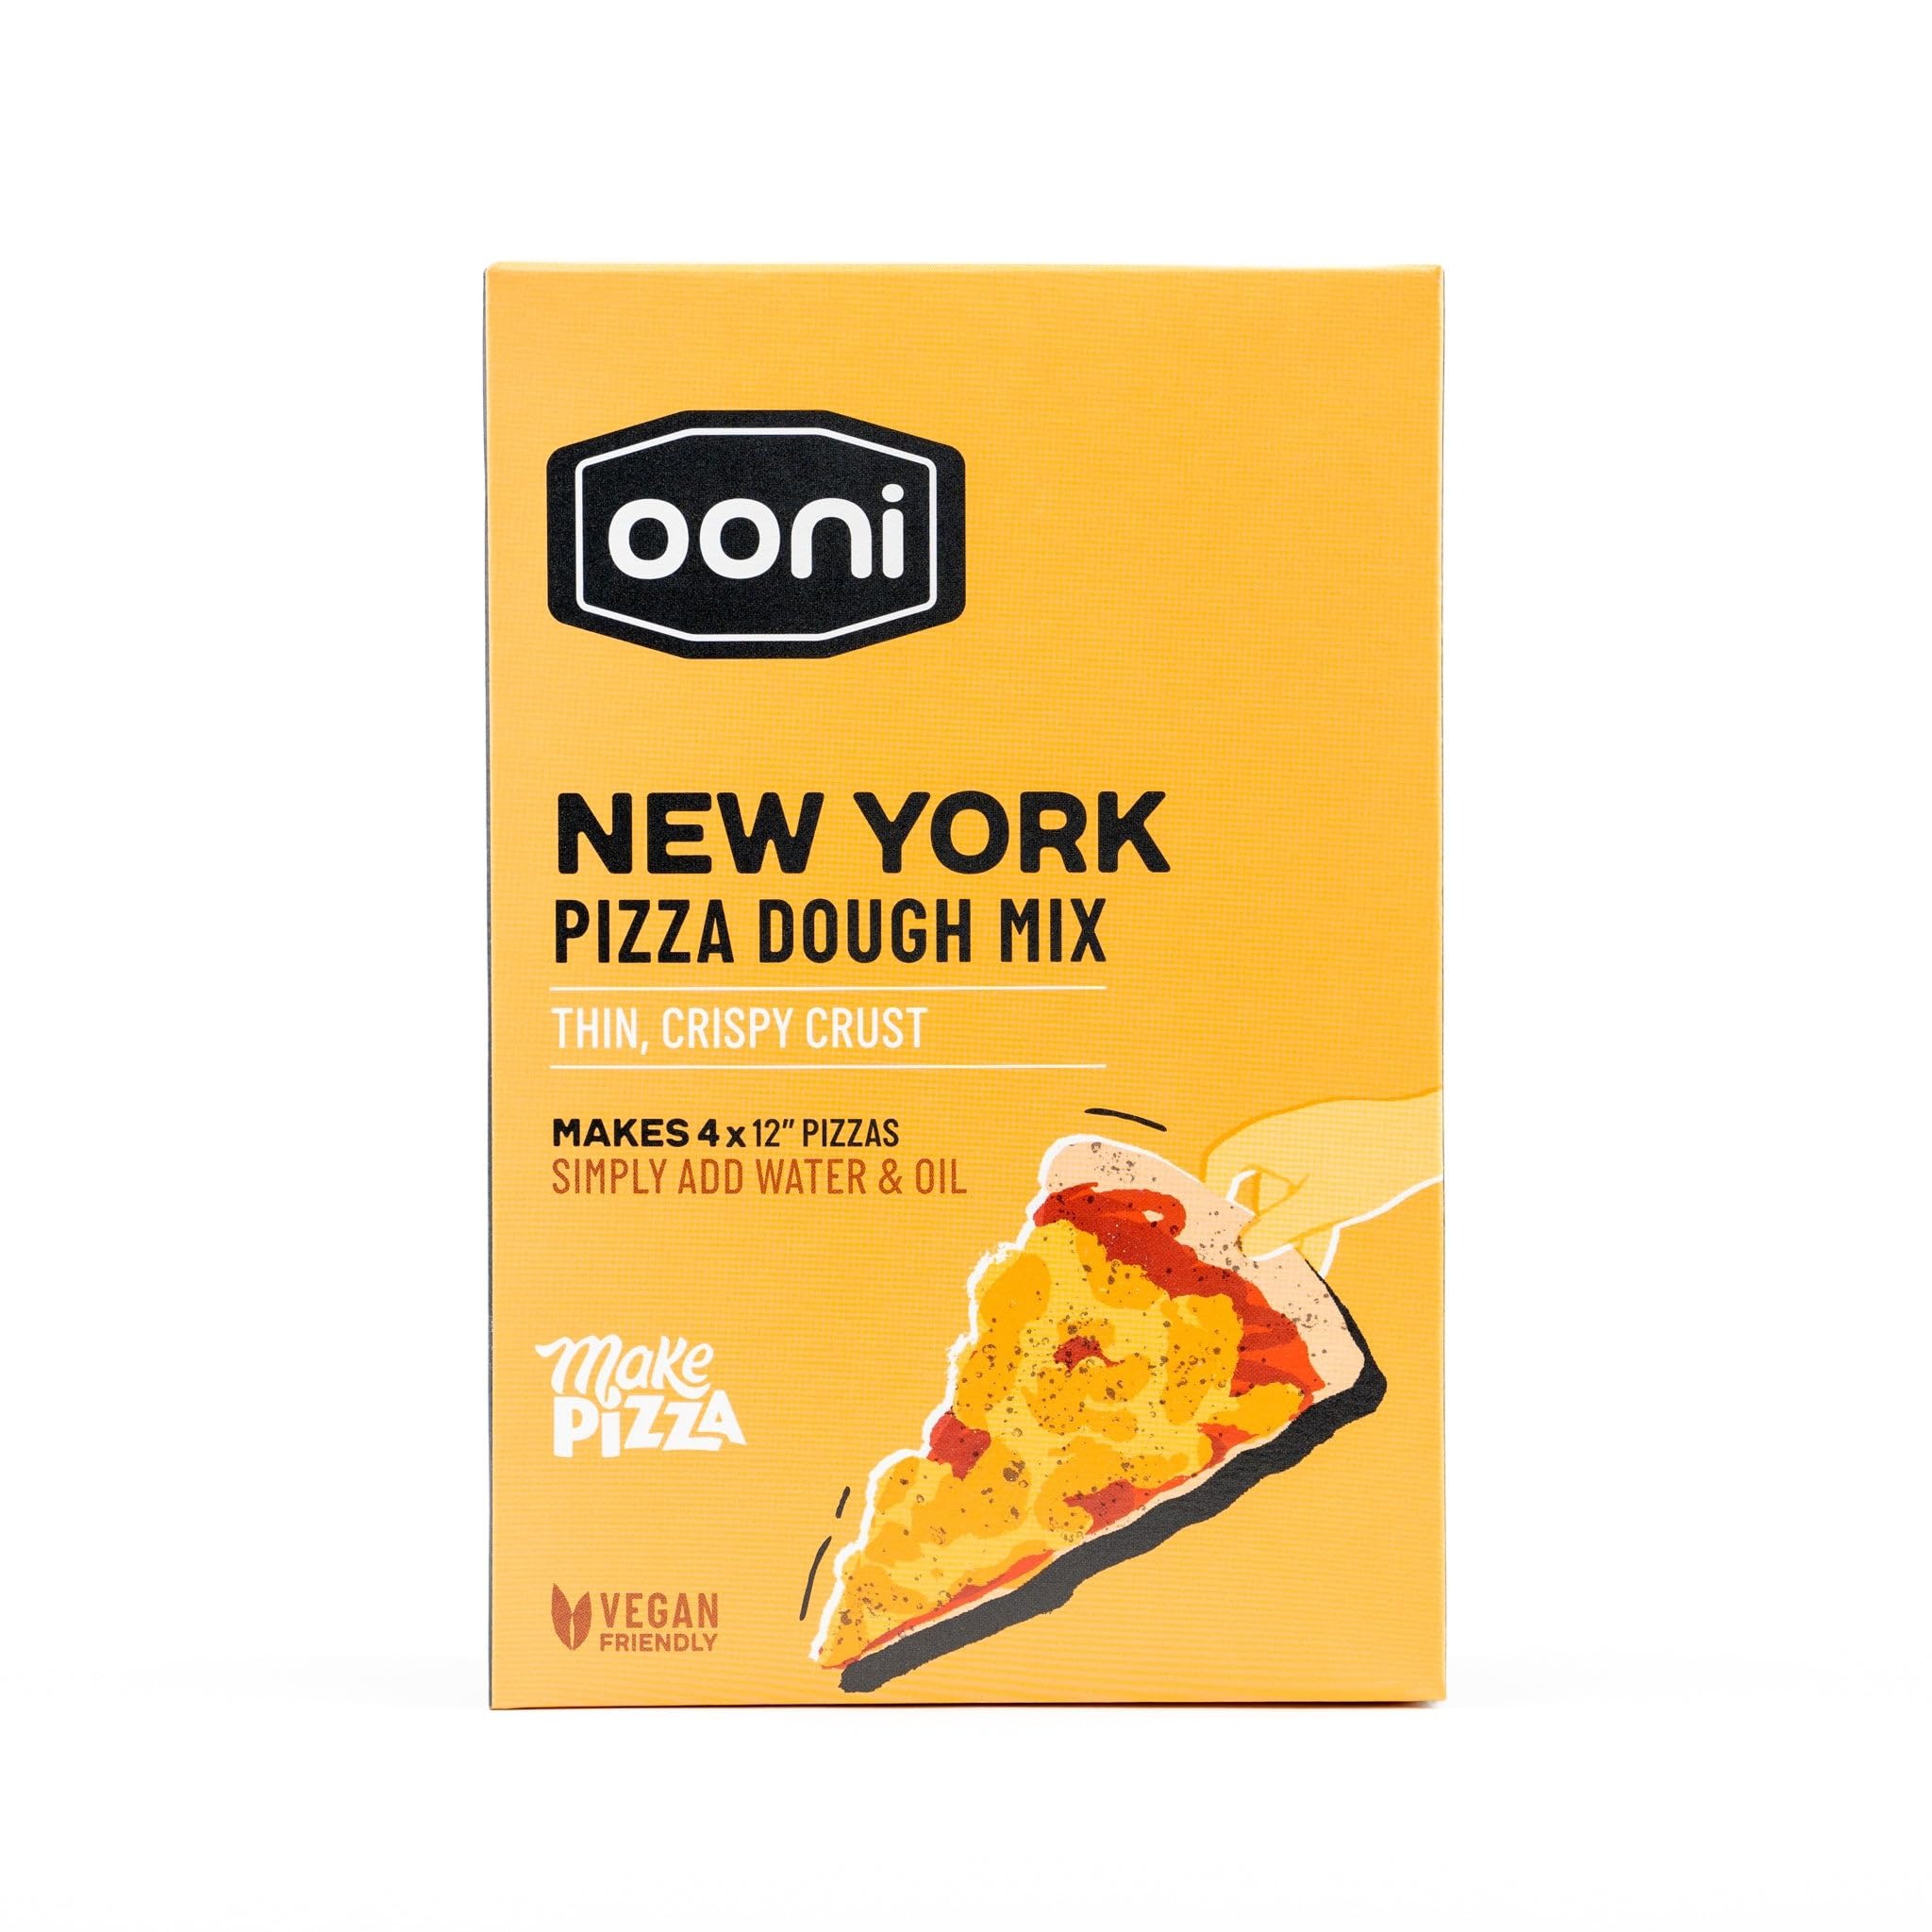
Item Name: Ooni New York Style Pizza Dough Mix 25 oz (725g) - Makes 4 x 8.8 oz (250g) dough balls in 3 hours
Bullet Point 1: Makes 4x12" Pizzas - just add water and after a little proving and stretching, you’ll be rewarded with four soft, thin Neapolitan-style pizza bases
Bullet Point 2: Quick - Perfect for those last minute pizza parties, ready in as little as three hours
Bullet Point 3: Neapolitan Style - Crafted with care by some of those who know pizza best, Ooni’s first grocery product is designed to simplify the dough-making process, taking you from box to bake in as little as 3 hours.
Bullet Point 4: New York Style - For Ooni’s first-ever line of pizza mixes, we turned to expert chefs to source and measure out the finest available ingredients to save you time in the kitchen. With this mix, you’ll be free to spend more time dreaming up new topping combinations and savouring the results.
Bullet Point 5: Make Pizza - All the ingredients for the most delicious at-home pizza experience, just at water and follow the easy 6 step giude to make the perfect Neapolitan dough
Product Description: For Ooni’s first-ever line of pizza mixes, we turned to expert chefs to source and measure out the finest available ingredients to save you time in the kitchen. With our dough mixes, you’ll be free to spend more time dreaming up new topping combinations and savouring the results.
Value: 25.7853
Unit: Ounce

Price: 12.99